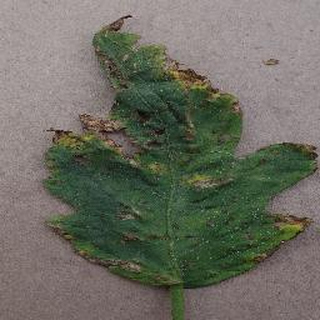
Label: tomato_bacterial_spot